Astavakrasana

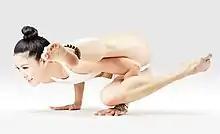
Preparing for the pose

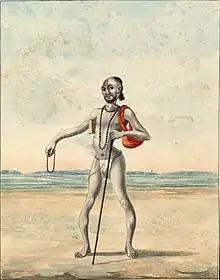
Astavakra was born with eight physical handicaps. 19th-century painting.

Astavakrasana or Eight-Angle Pose is a hand-balancing asana in modern yoga as exercise dedicated to the sage Astavakra, the spiritual guru of King Janaka.